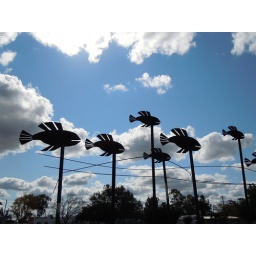
These symbols used to depict the use of aboriginal stone fish traps in the river at Brewarrina